Yerson Gutiérrez

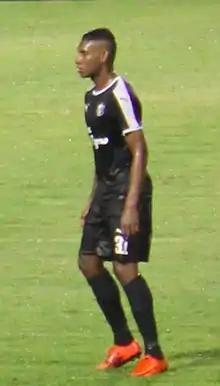
Gutierrez playing with Honduras Progreso, 2018

Yerson Gutiérrez Cuenca (born 20 January 1994) is a Colombian footballer who currently plays as a forward for Marathón.